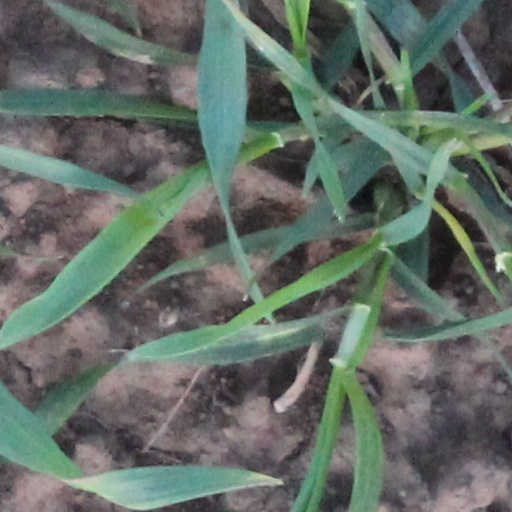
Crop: wheat